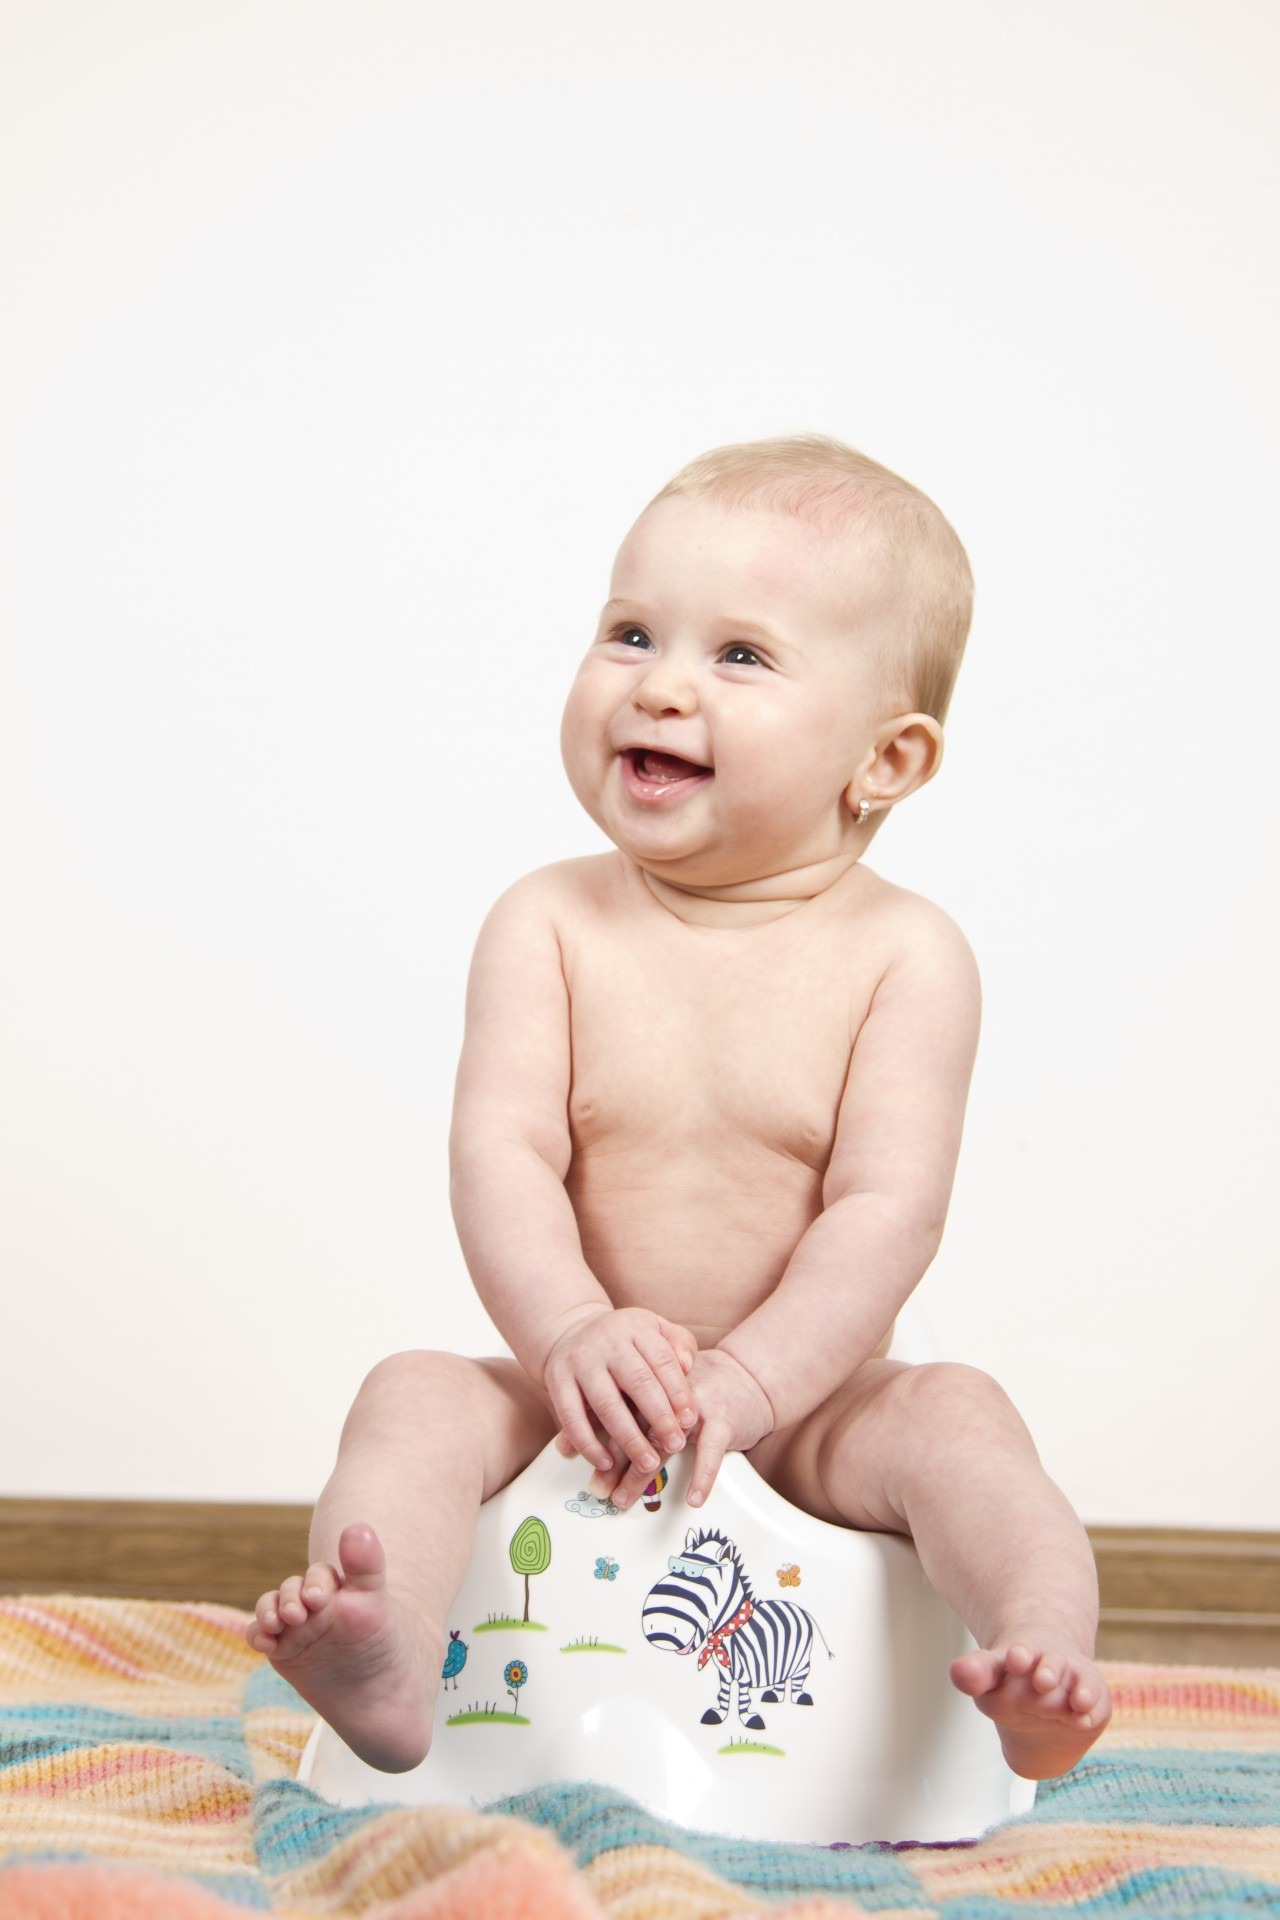
person, play, sitting, training, child, toilet, baby, nappy, happy, infant, toddler, skin, potty, human positions